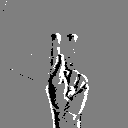
ASL letter: k